Rudolf Ramseyer

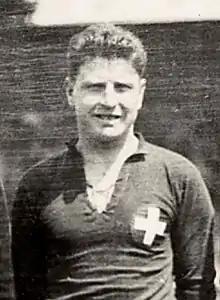
Rudolf Ramseyer in 1928

Rudolf Ramseyer (17 September 1897 – 13 September 1943) was a Swiss association football player who competed in the 1924 Summer Olympics. He was a member of the Swiss team, which won the silver medal in the football tournament.